You Shoot, I Shoot

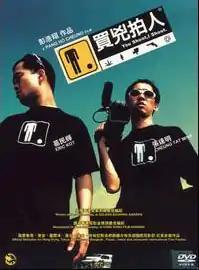

You Shoot, I Shoot (買兇拍人) is a 2001 Hong Kong black comedy film produced, written and directed by Pang Ho-cheung and starring Eric Kot and Cheung Tat-ming.